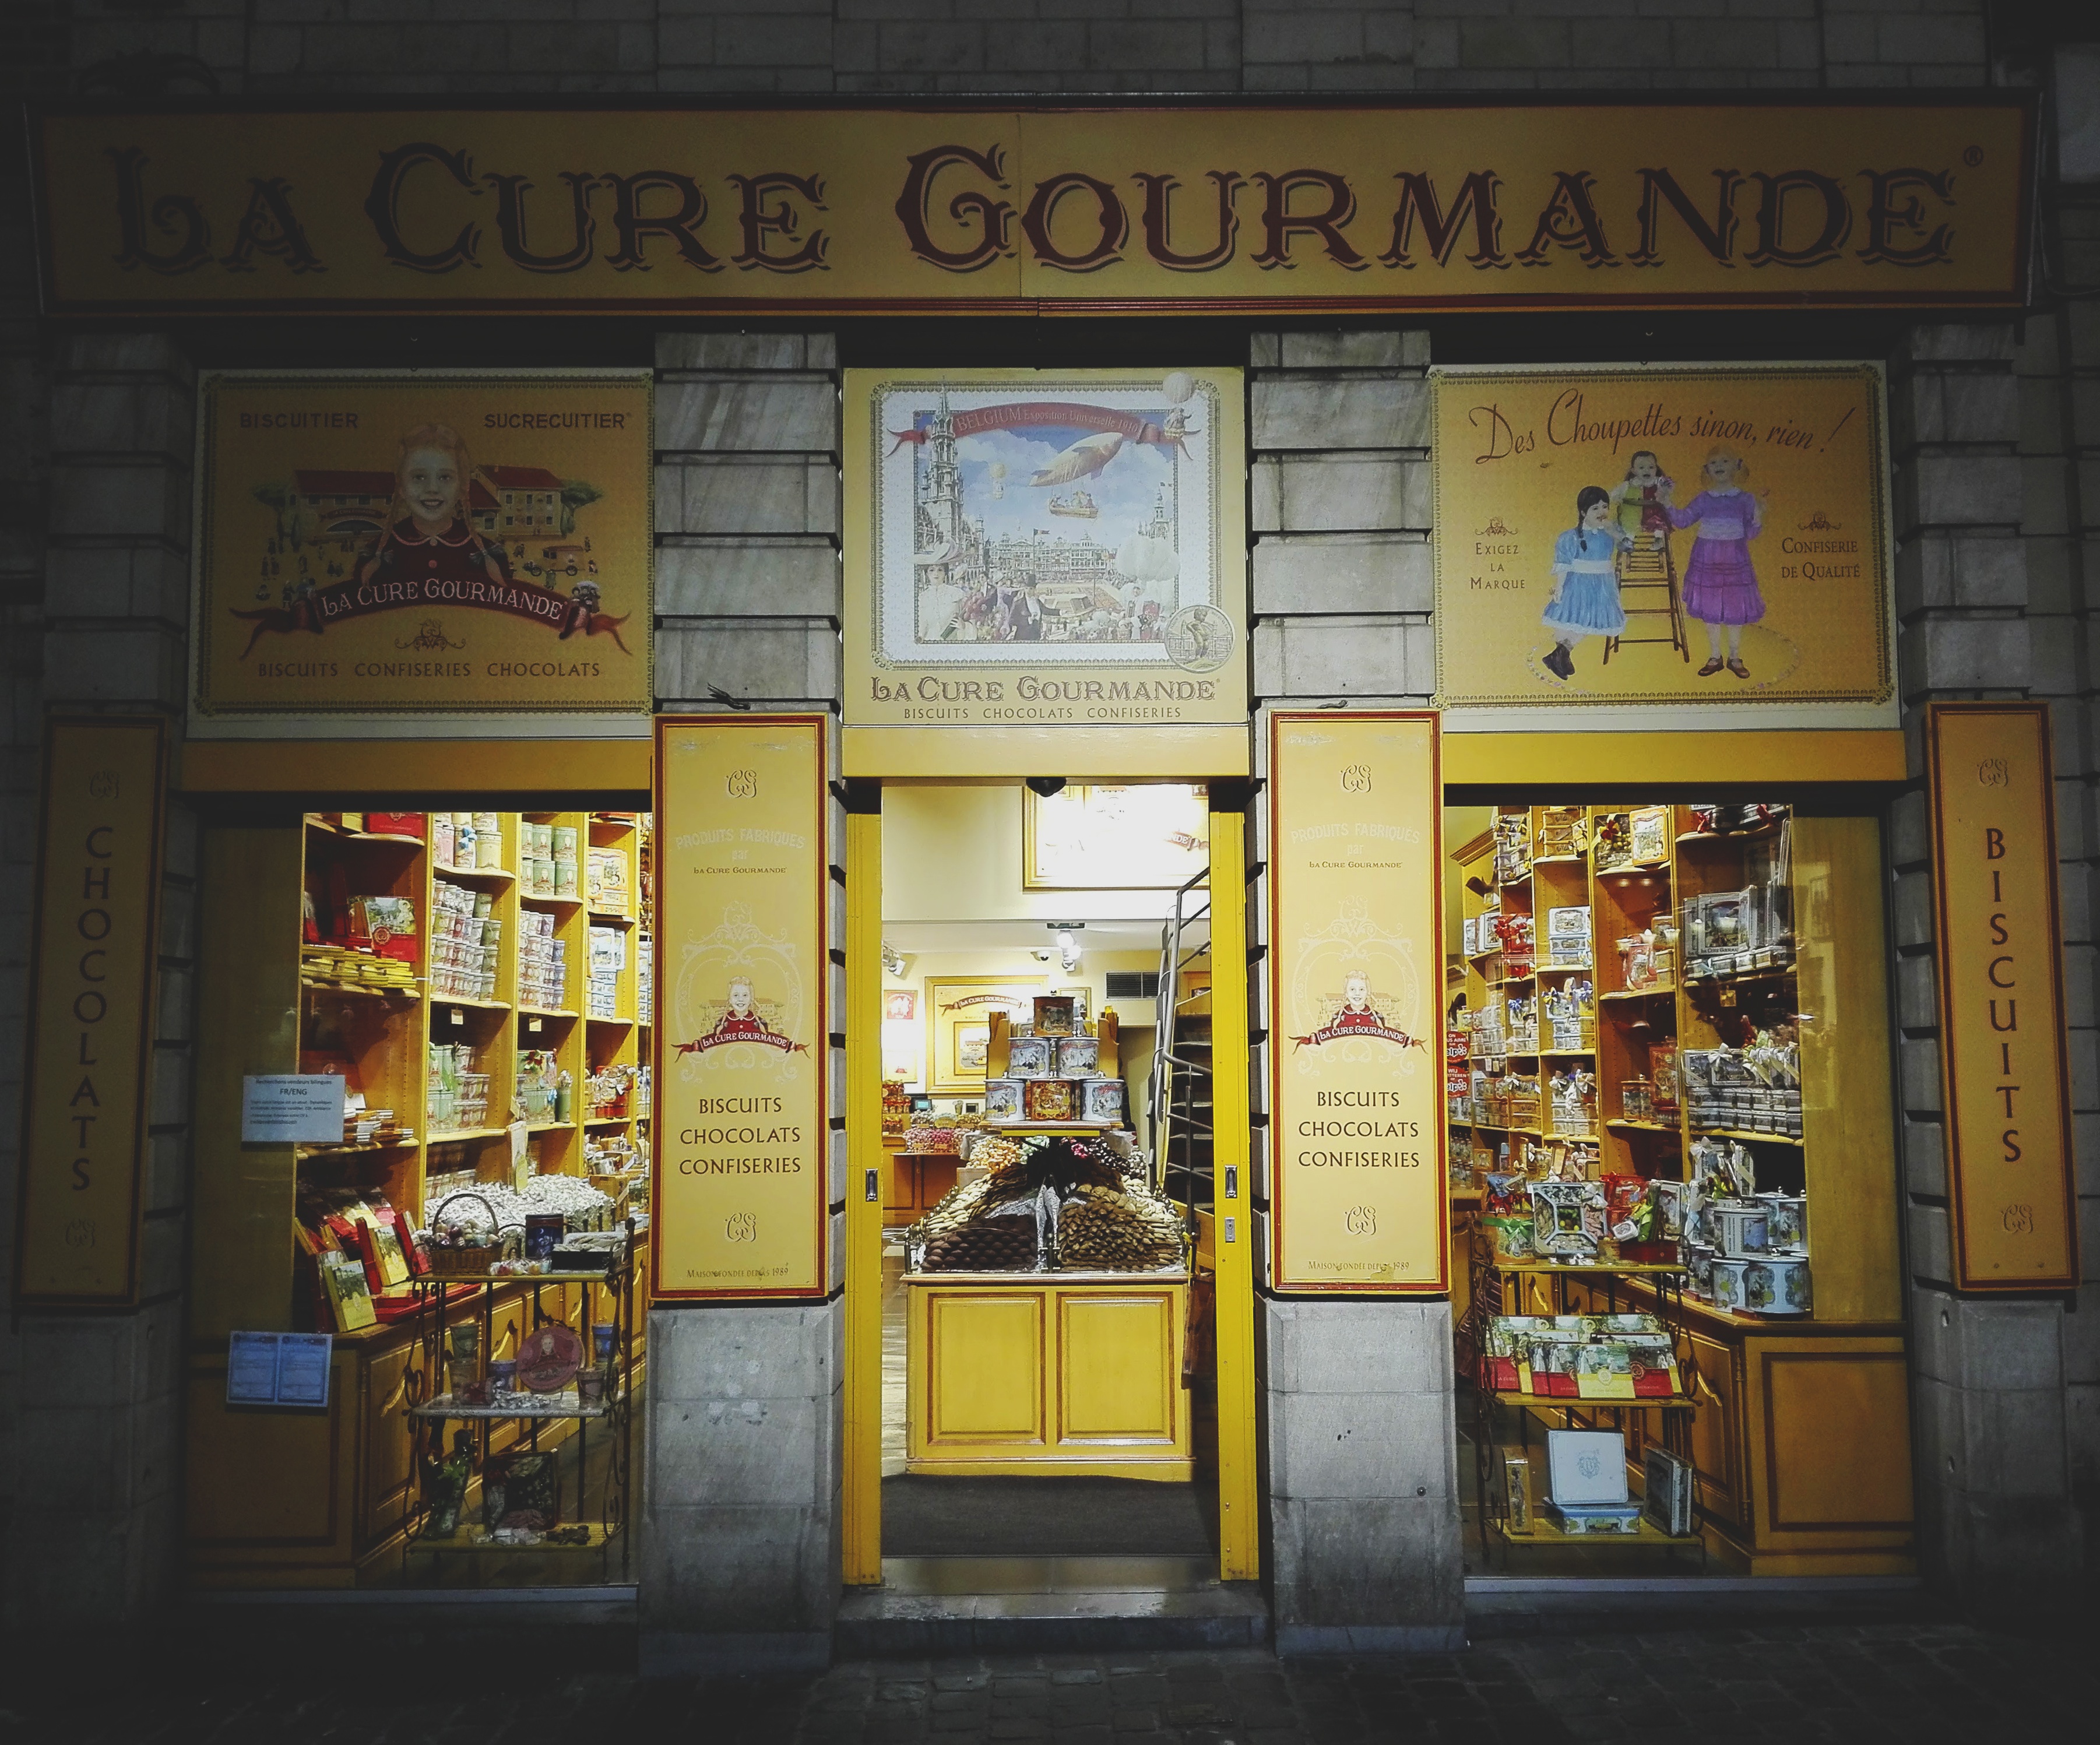
building, shopping, interior design, tourist attraction, grocery store, retail, display window, bookselling